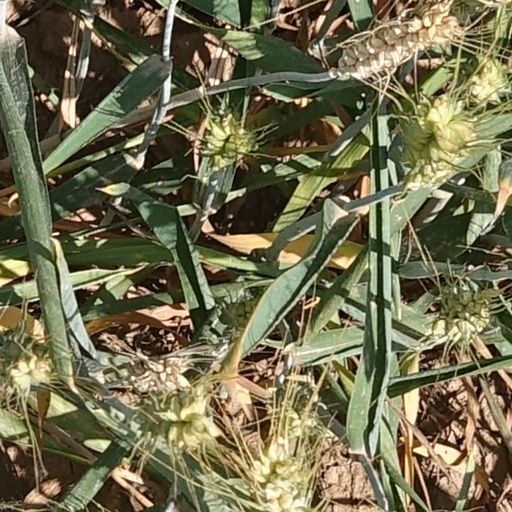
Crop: wheat